Corruption (1988 video game)

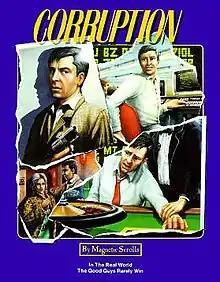
European cover art

Corruption is an interactive fiction game by Magnetic Scrolls released in 1988. In this game, a successful stockbroker suddenly finds himself embroiled in a world of crime and danger.